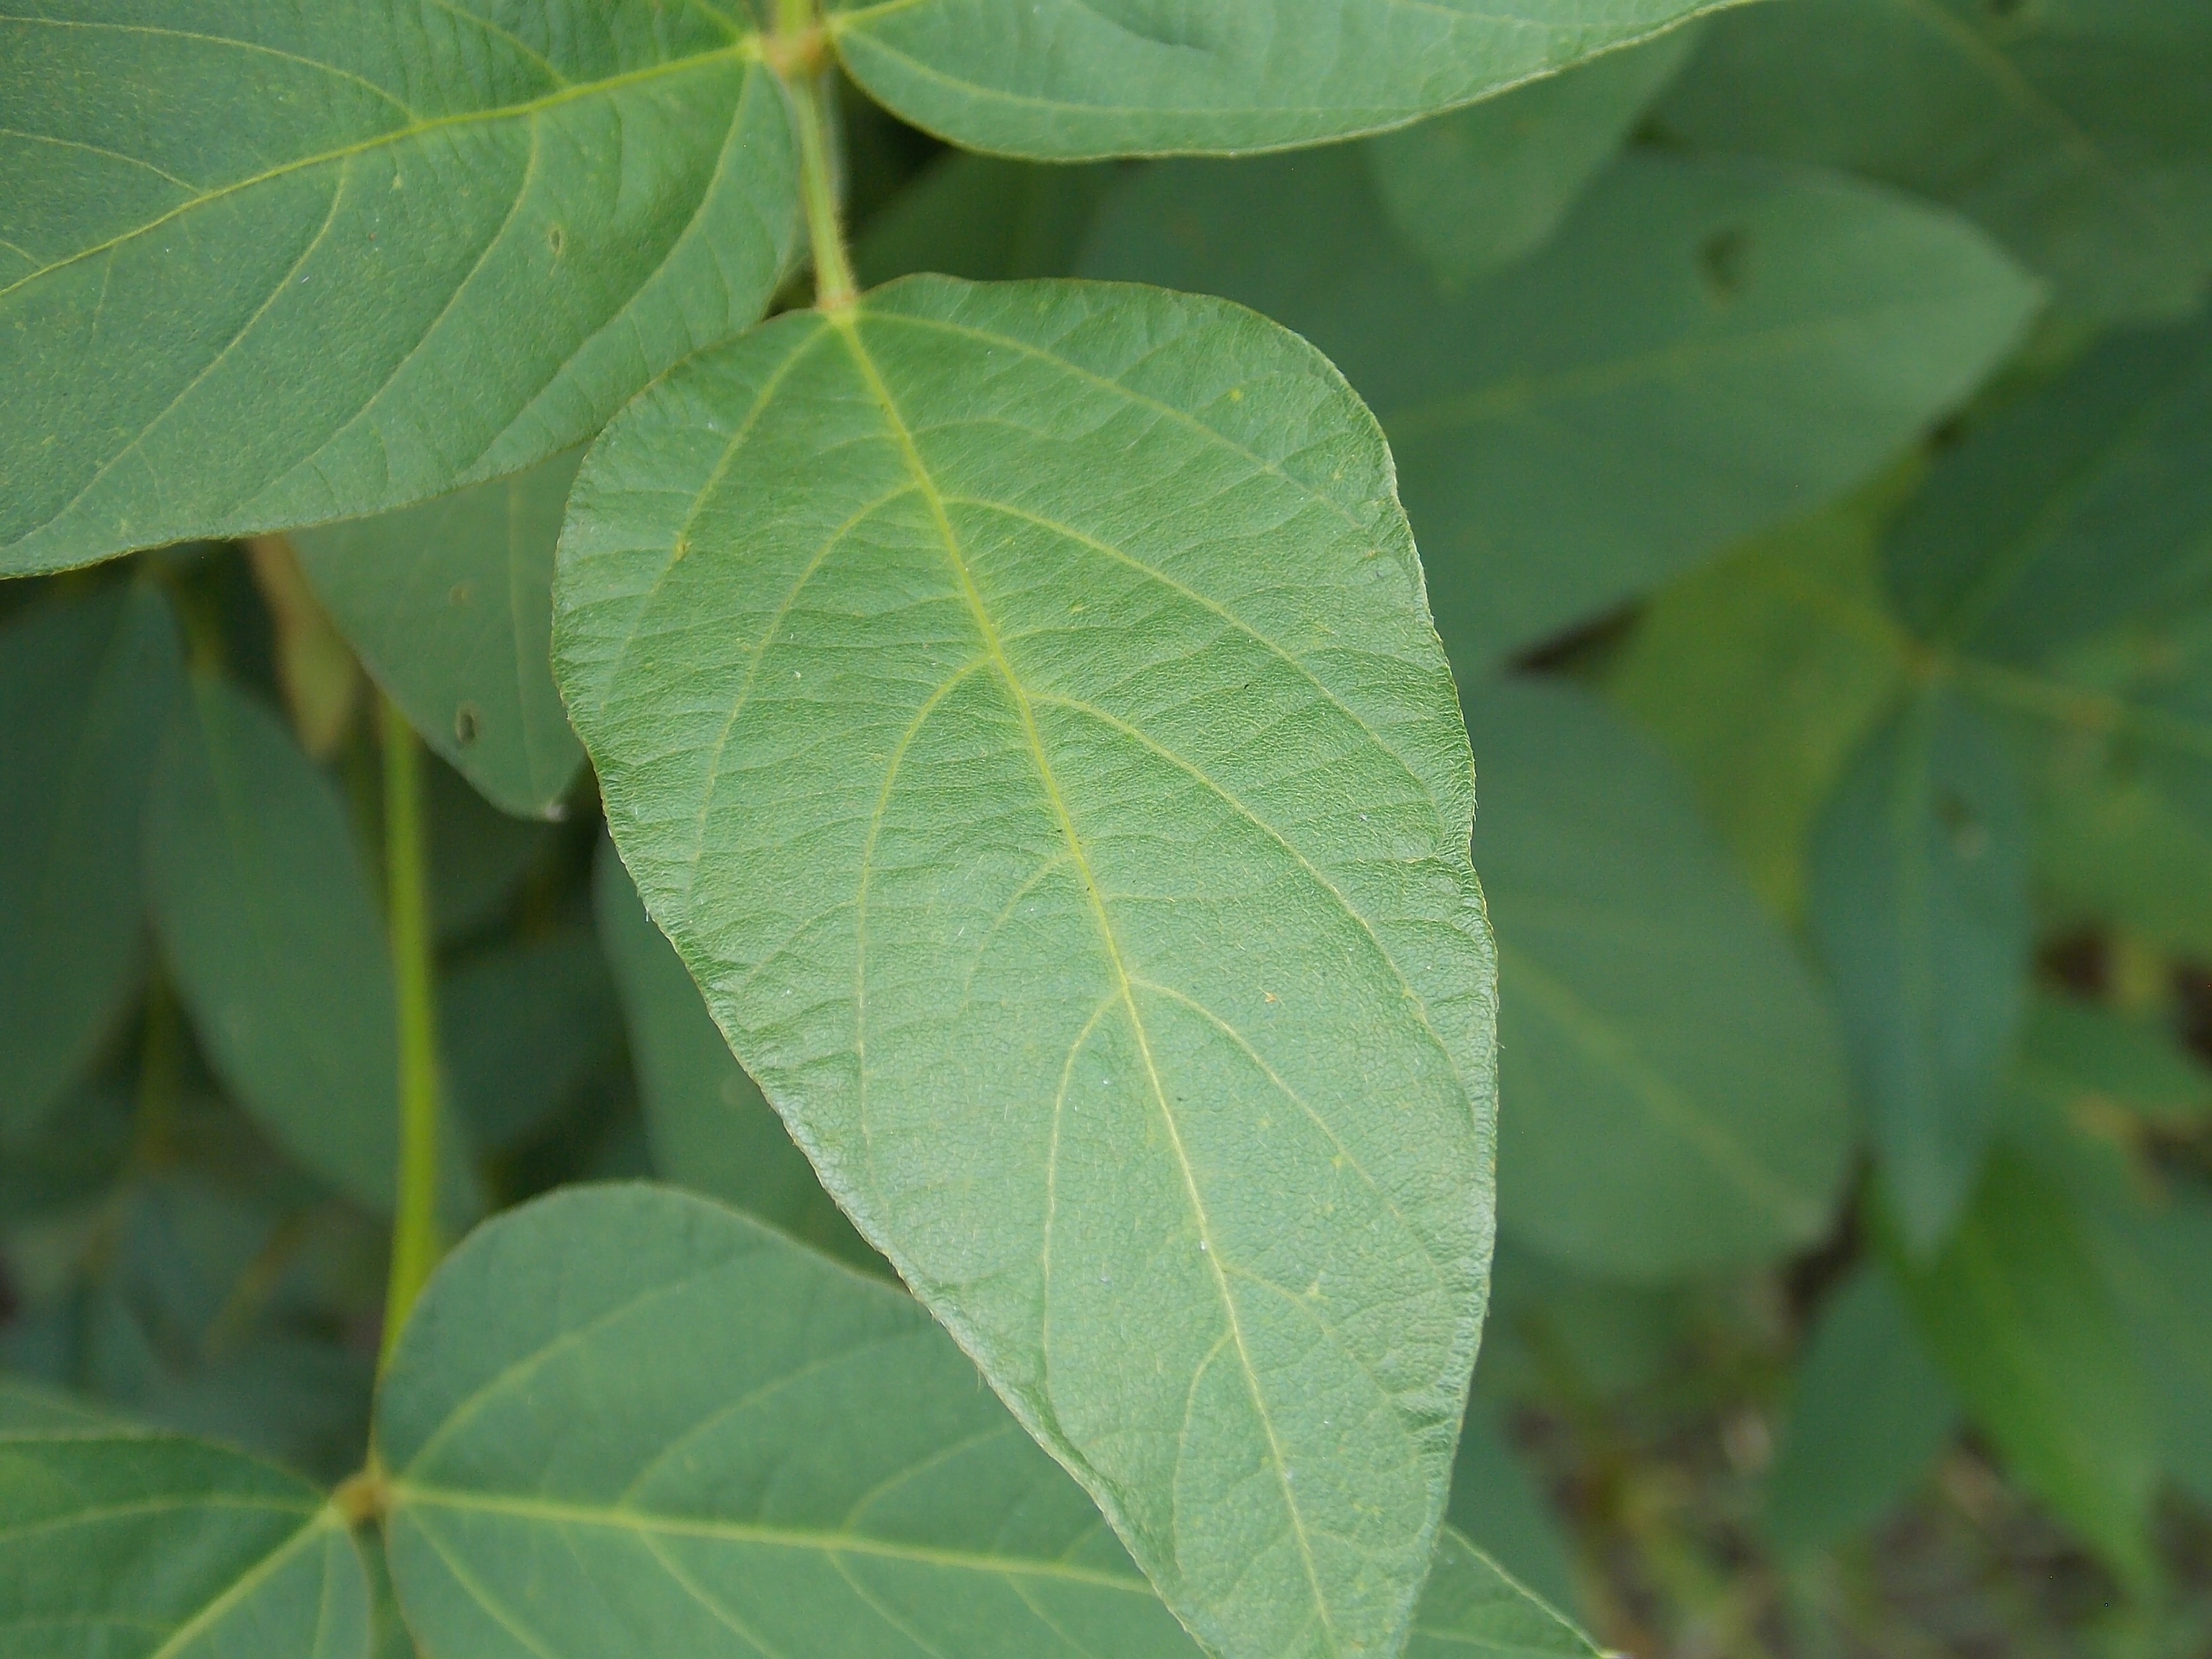
Label: Healthy